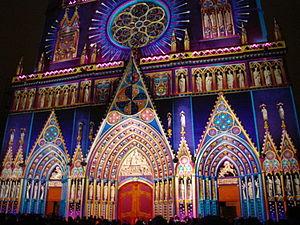
Les portails
La primatiale Saint-Jean-Baptiste-et-Saint-Étienne est le siège épiscopal de l'archidiocèse de Lyon. Elle a rang de cathédrale et de primatiale : l'archevêque de Lyon a le titre de Primat des Gaules ; le poste est actuellement géré par l'administrateur apostolique du diocèse, Mᵍʳ Michel Dubost, nommé en juin 2019.